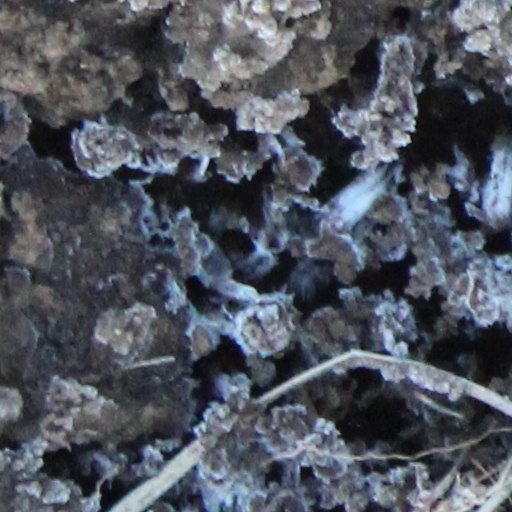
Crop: wheat